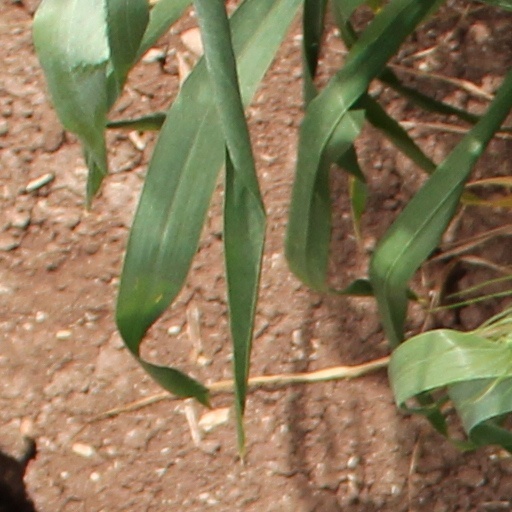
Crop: wheat